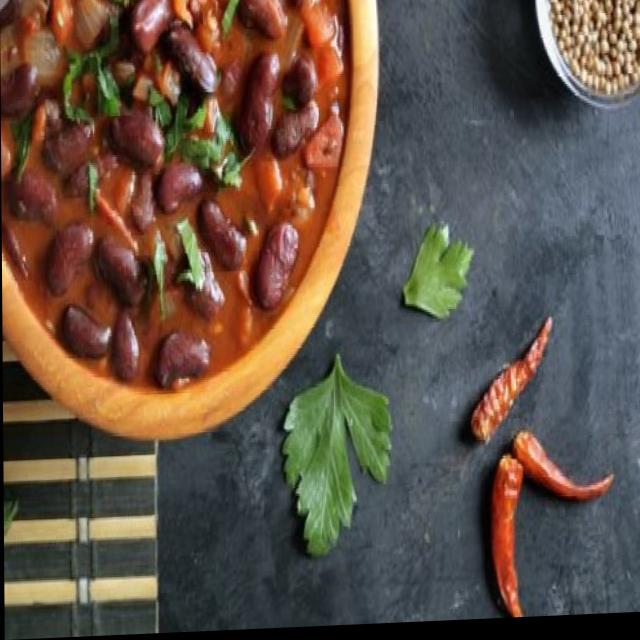
Dish: rajma_curry